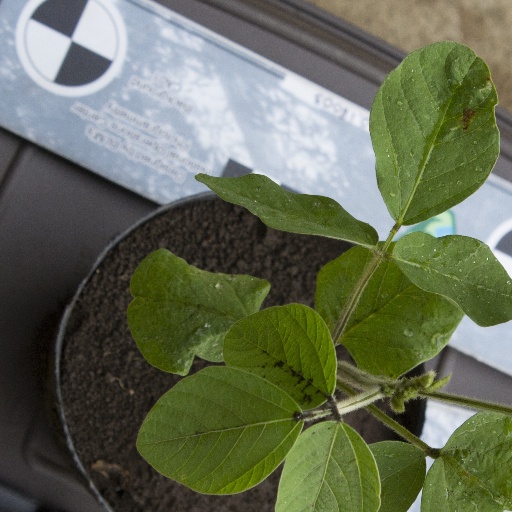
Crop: soybean